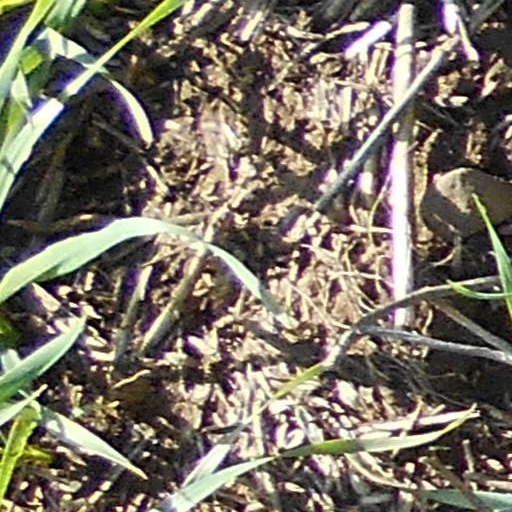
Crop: wheat